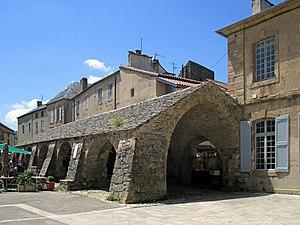
Halles de Nant This building is inscrit au titre des Monuments Historiques. It is indexed in the Base Mérimée, a database of architectural heritage maintained by the French Ministry of Culture,